Alex Kirilloff

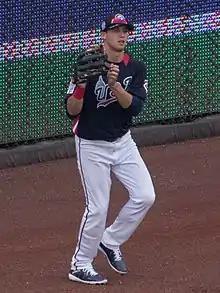
Kirilloff in the 2018 All-Star Futures Game

Alexander David Kirilloff (born November 9, 1997) is an American former professional baseball first baseman and outfielder. He played for the Minnesota Twins of Major League Baseball (MLB) from 2020 to 2024.